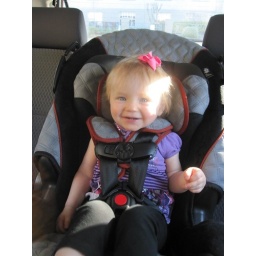
Lila sitting in her new big girl carseat.  Thanks Grandma Von and Papa Ray.